The King and I

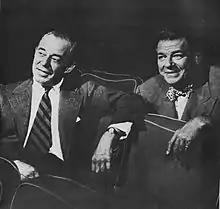
Rodgers (left) and Hammerstein

Rodgers and Hammerstein had disliked Landon's novel as a basis for a musical when it was published, and their views still held. It consists of vignettes of life at the Siamese court, interspersed with descriptions of historical events unconnected with each other, except that the King creates most of the difficulties in the episodes, and Anna tries to resolve them. Rodgers and Hammerstein could see no coherent story from which a musical could be made until they saw the 1946 film adaptation, starring Irene Dunne and Rex Harrison, and how the screenplay united the episodes in the novel. Rodgers and Hammerstein were also concerned about writing a star vehicle. They had preferred to make stars rather than hire them, and engaging the legendary Gertrude Lawrence would be expensive. Lawrence's voice was also a worry: her limited vocal range was diminishing with the years, while her tendency to sing flat was increasing. Lawrence's temperament was another concern: though she could not sing like one, the star was known to be capable of diva-like behavior. In spite of this, they admired her acting – what Hammerstein called her "magic light", a compelling presence on stage – and agreed to write the show. For her part, Lawrence committed to remaining in the show until June 1, 1953, and waived the star's usual veto rights over cast and director, leaving control in the hands of the two authors.